Sundowner (hotel and casino)

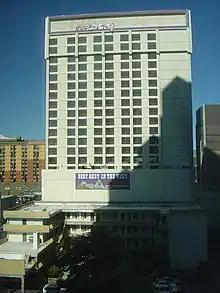
The former Sundowner tower in 2010

The north tower was increased to 13 floors, and was completed with 177 units, marketed as student housing. As of 2008, the north tower was occupied by a dozen residents. Later that year, a fire occurred at the south tower, which was still undergoing construction as a condominium building. The south tower was not occupied, except for an office. The fire was confined to the building's north side exterior, and prompted an evacuation of residents in the north tower. Aside from fire damage to the exterior, the building also received smoke and water damage inside, where a sprinkler head activated in response. The fire caused $120,000 in damage, and was declared an arson.